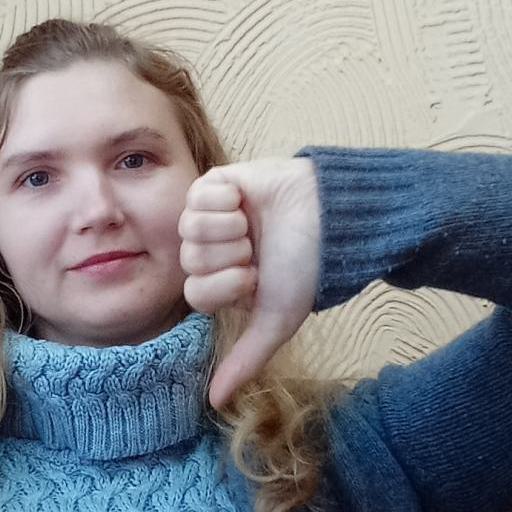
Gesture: dislike